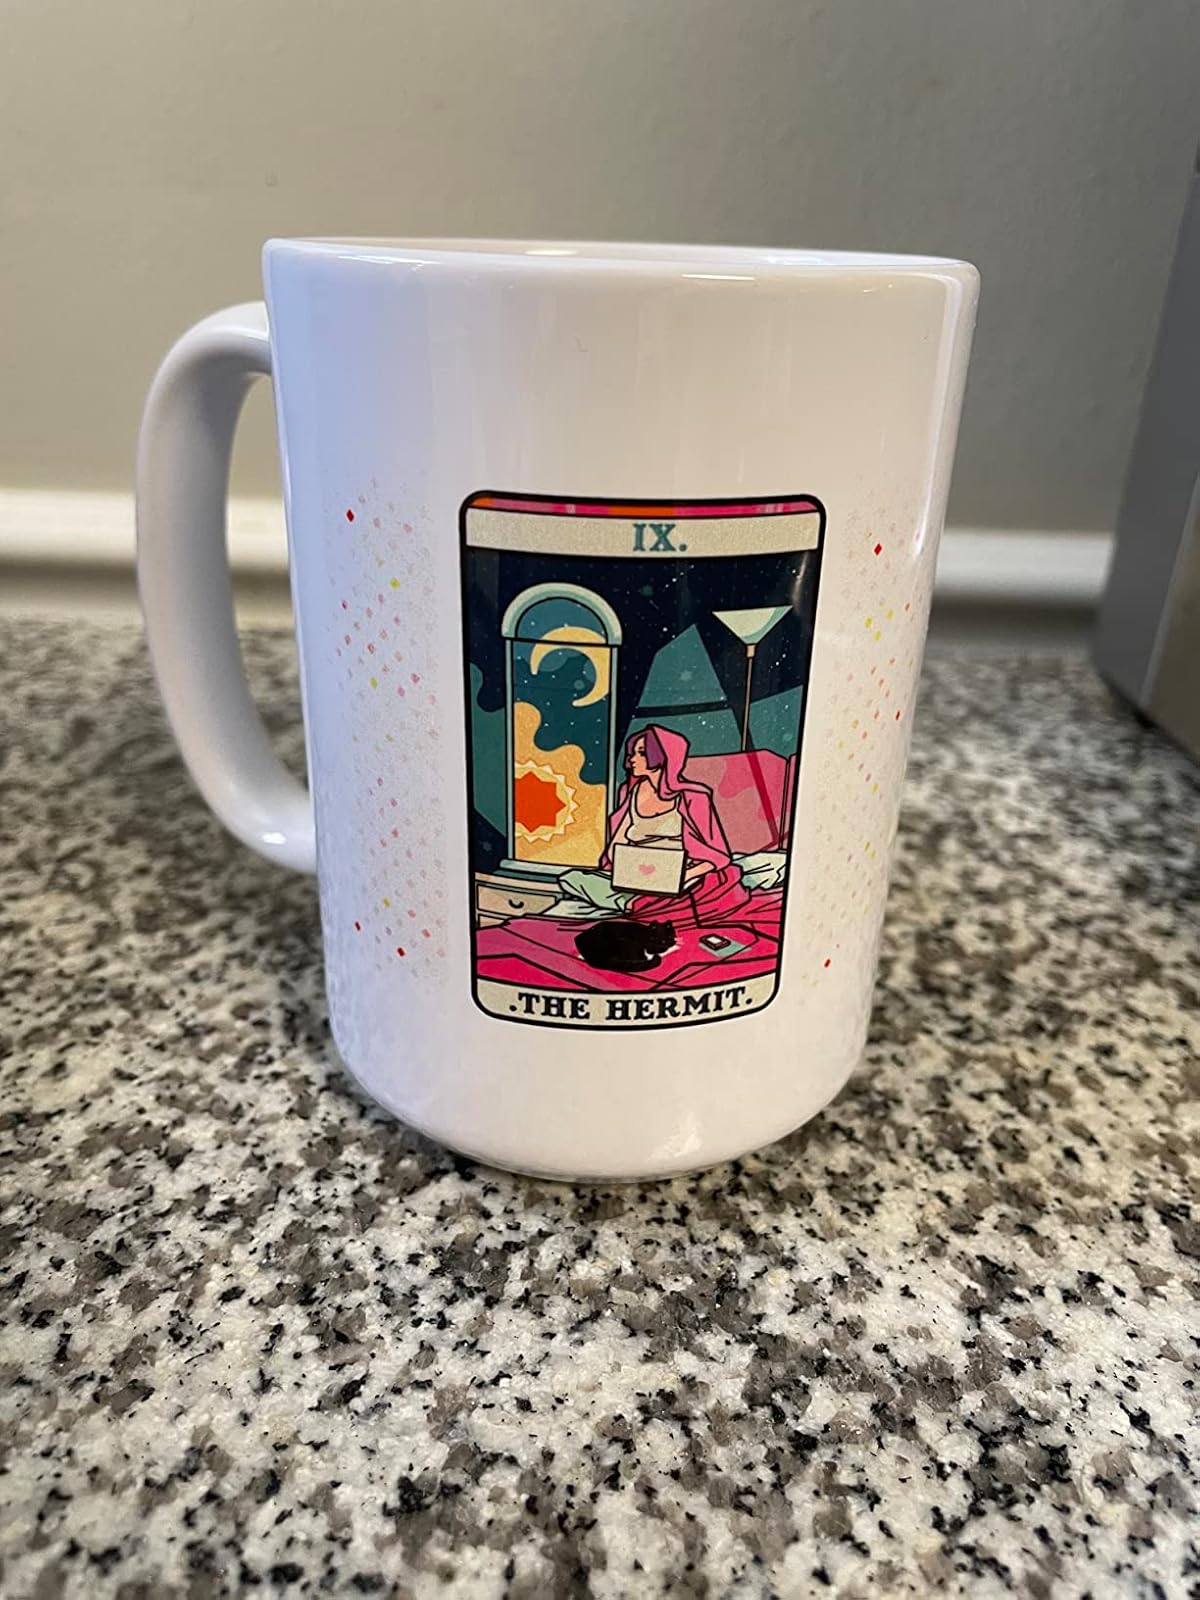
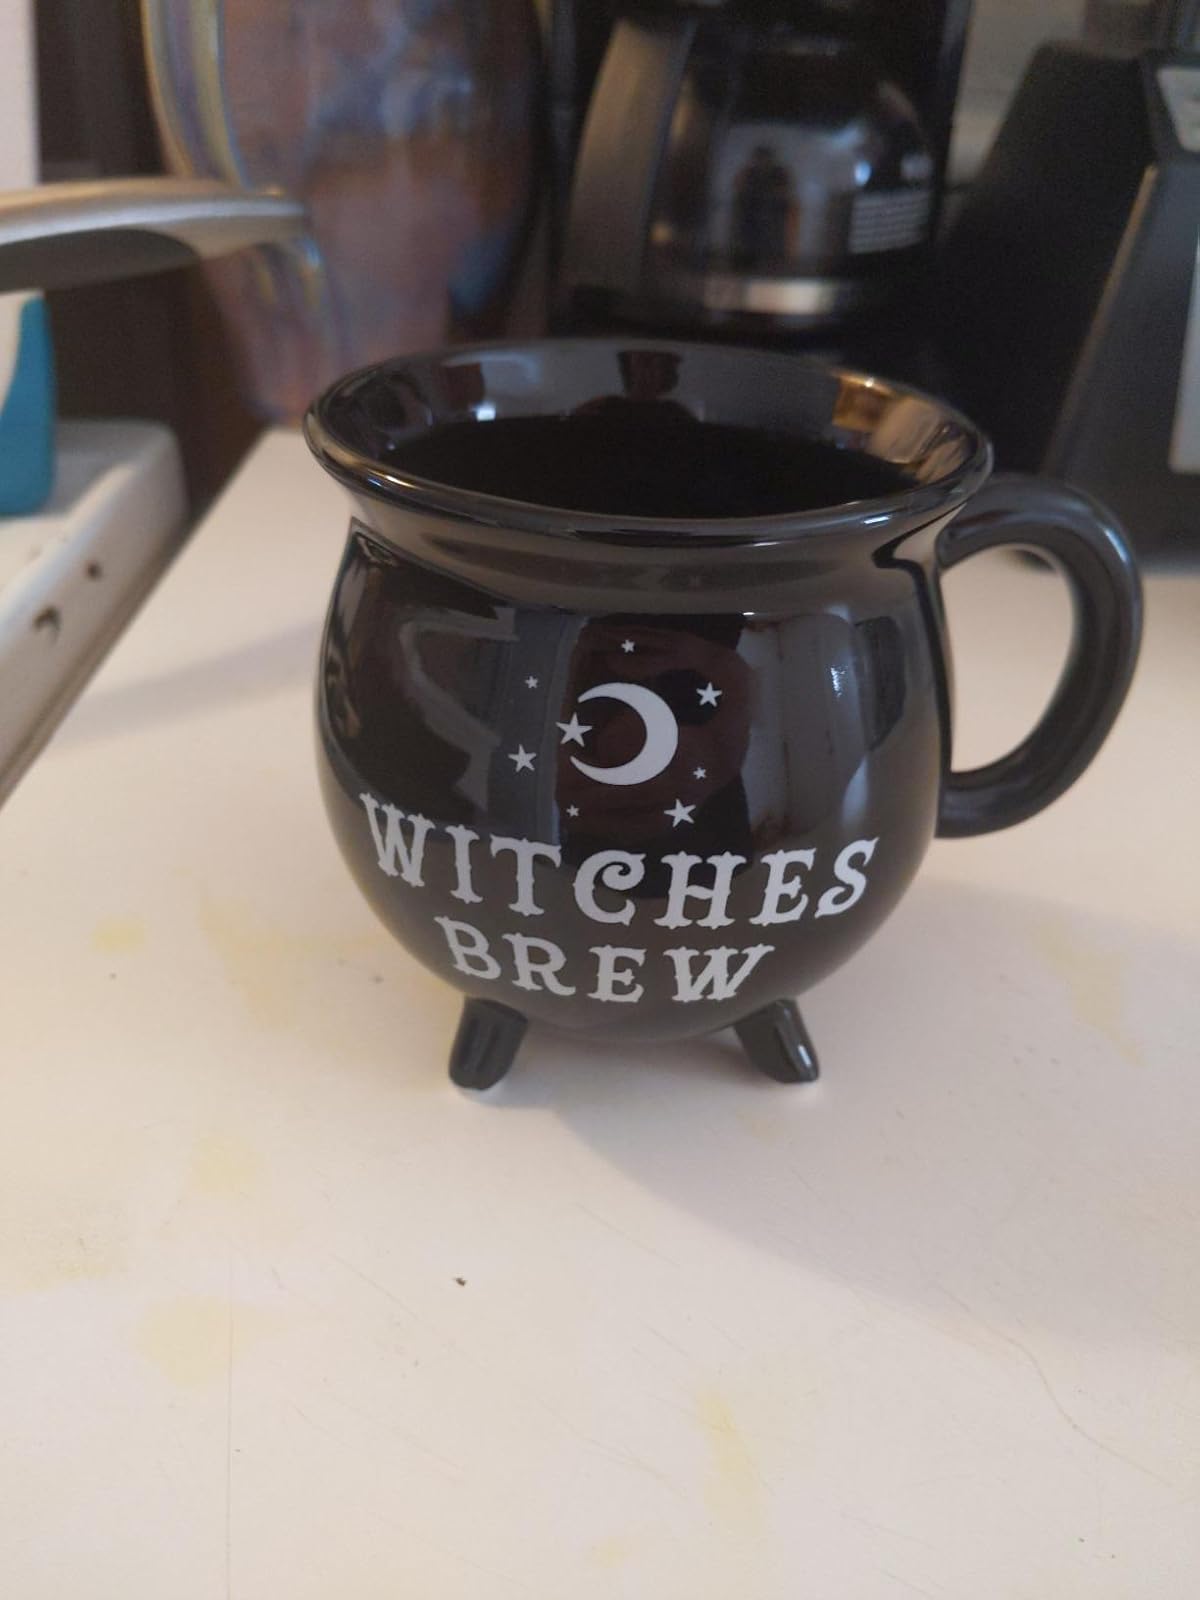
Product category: items_mug
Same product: no